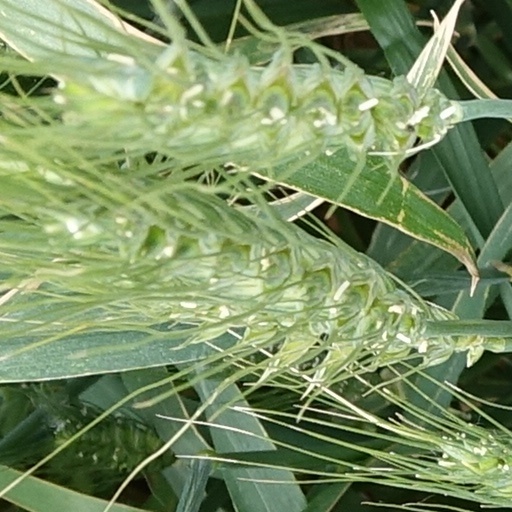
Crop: wheat